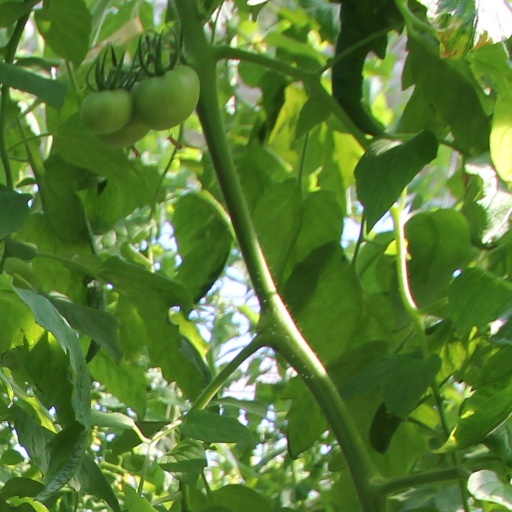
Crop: tomato